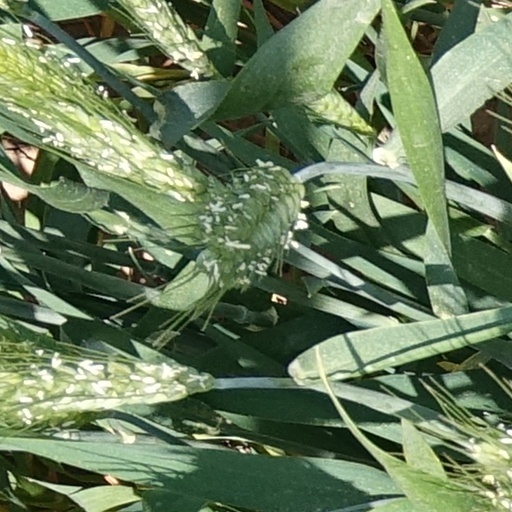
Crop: wheat